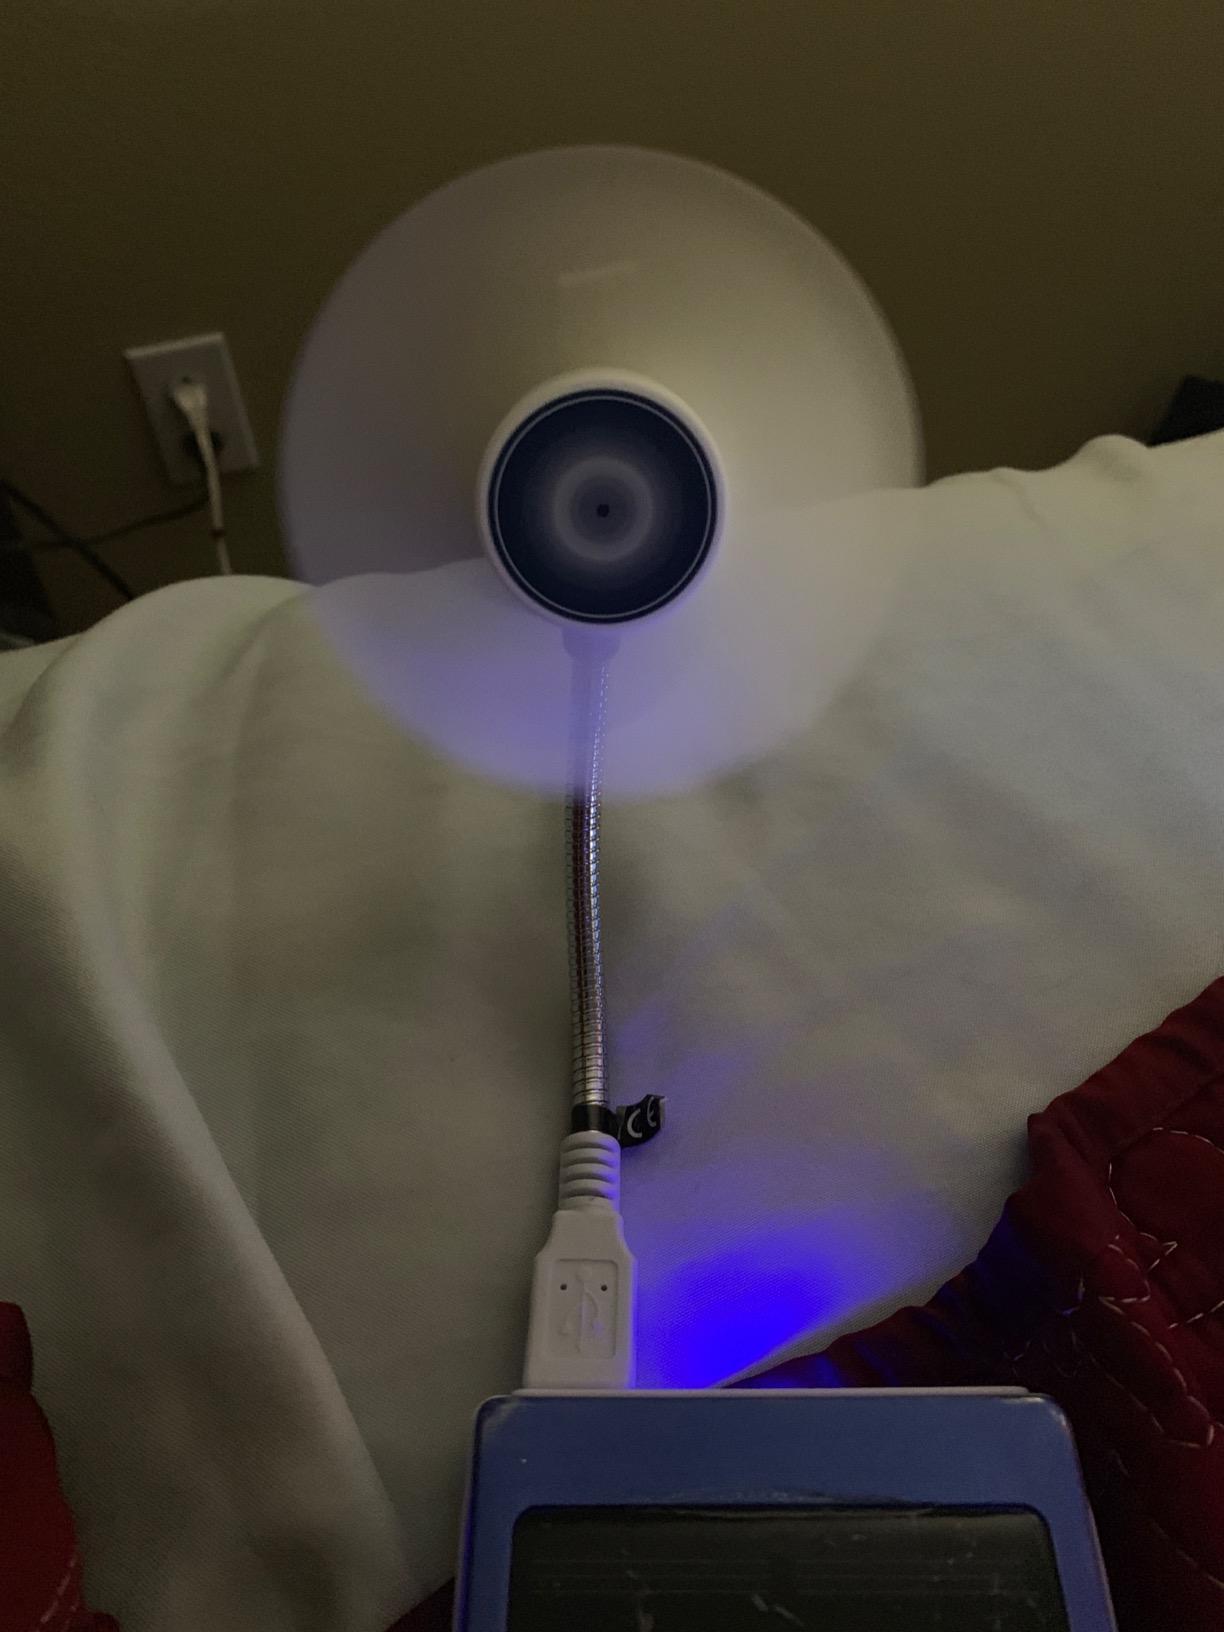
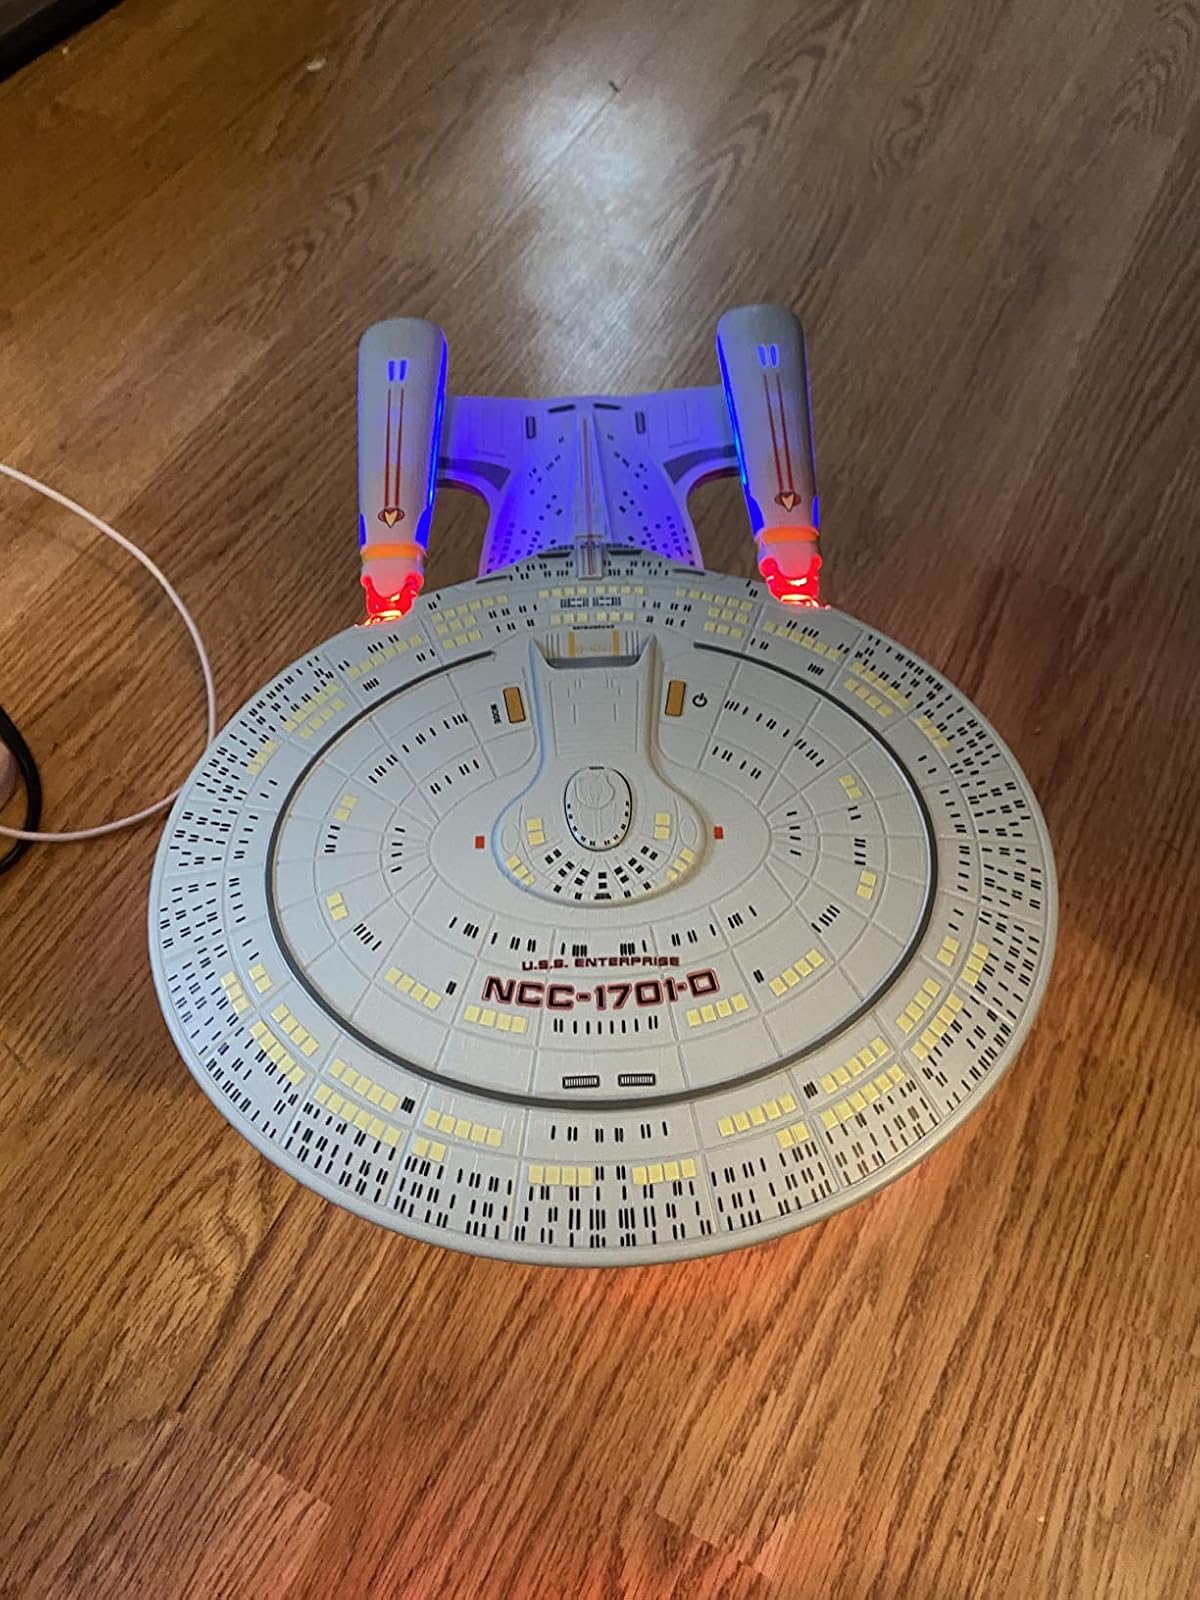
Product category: fan
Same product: no